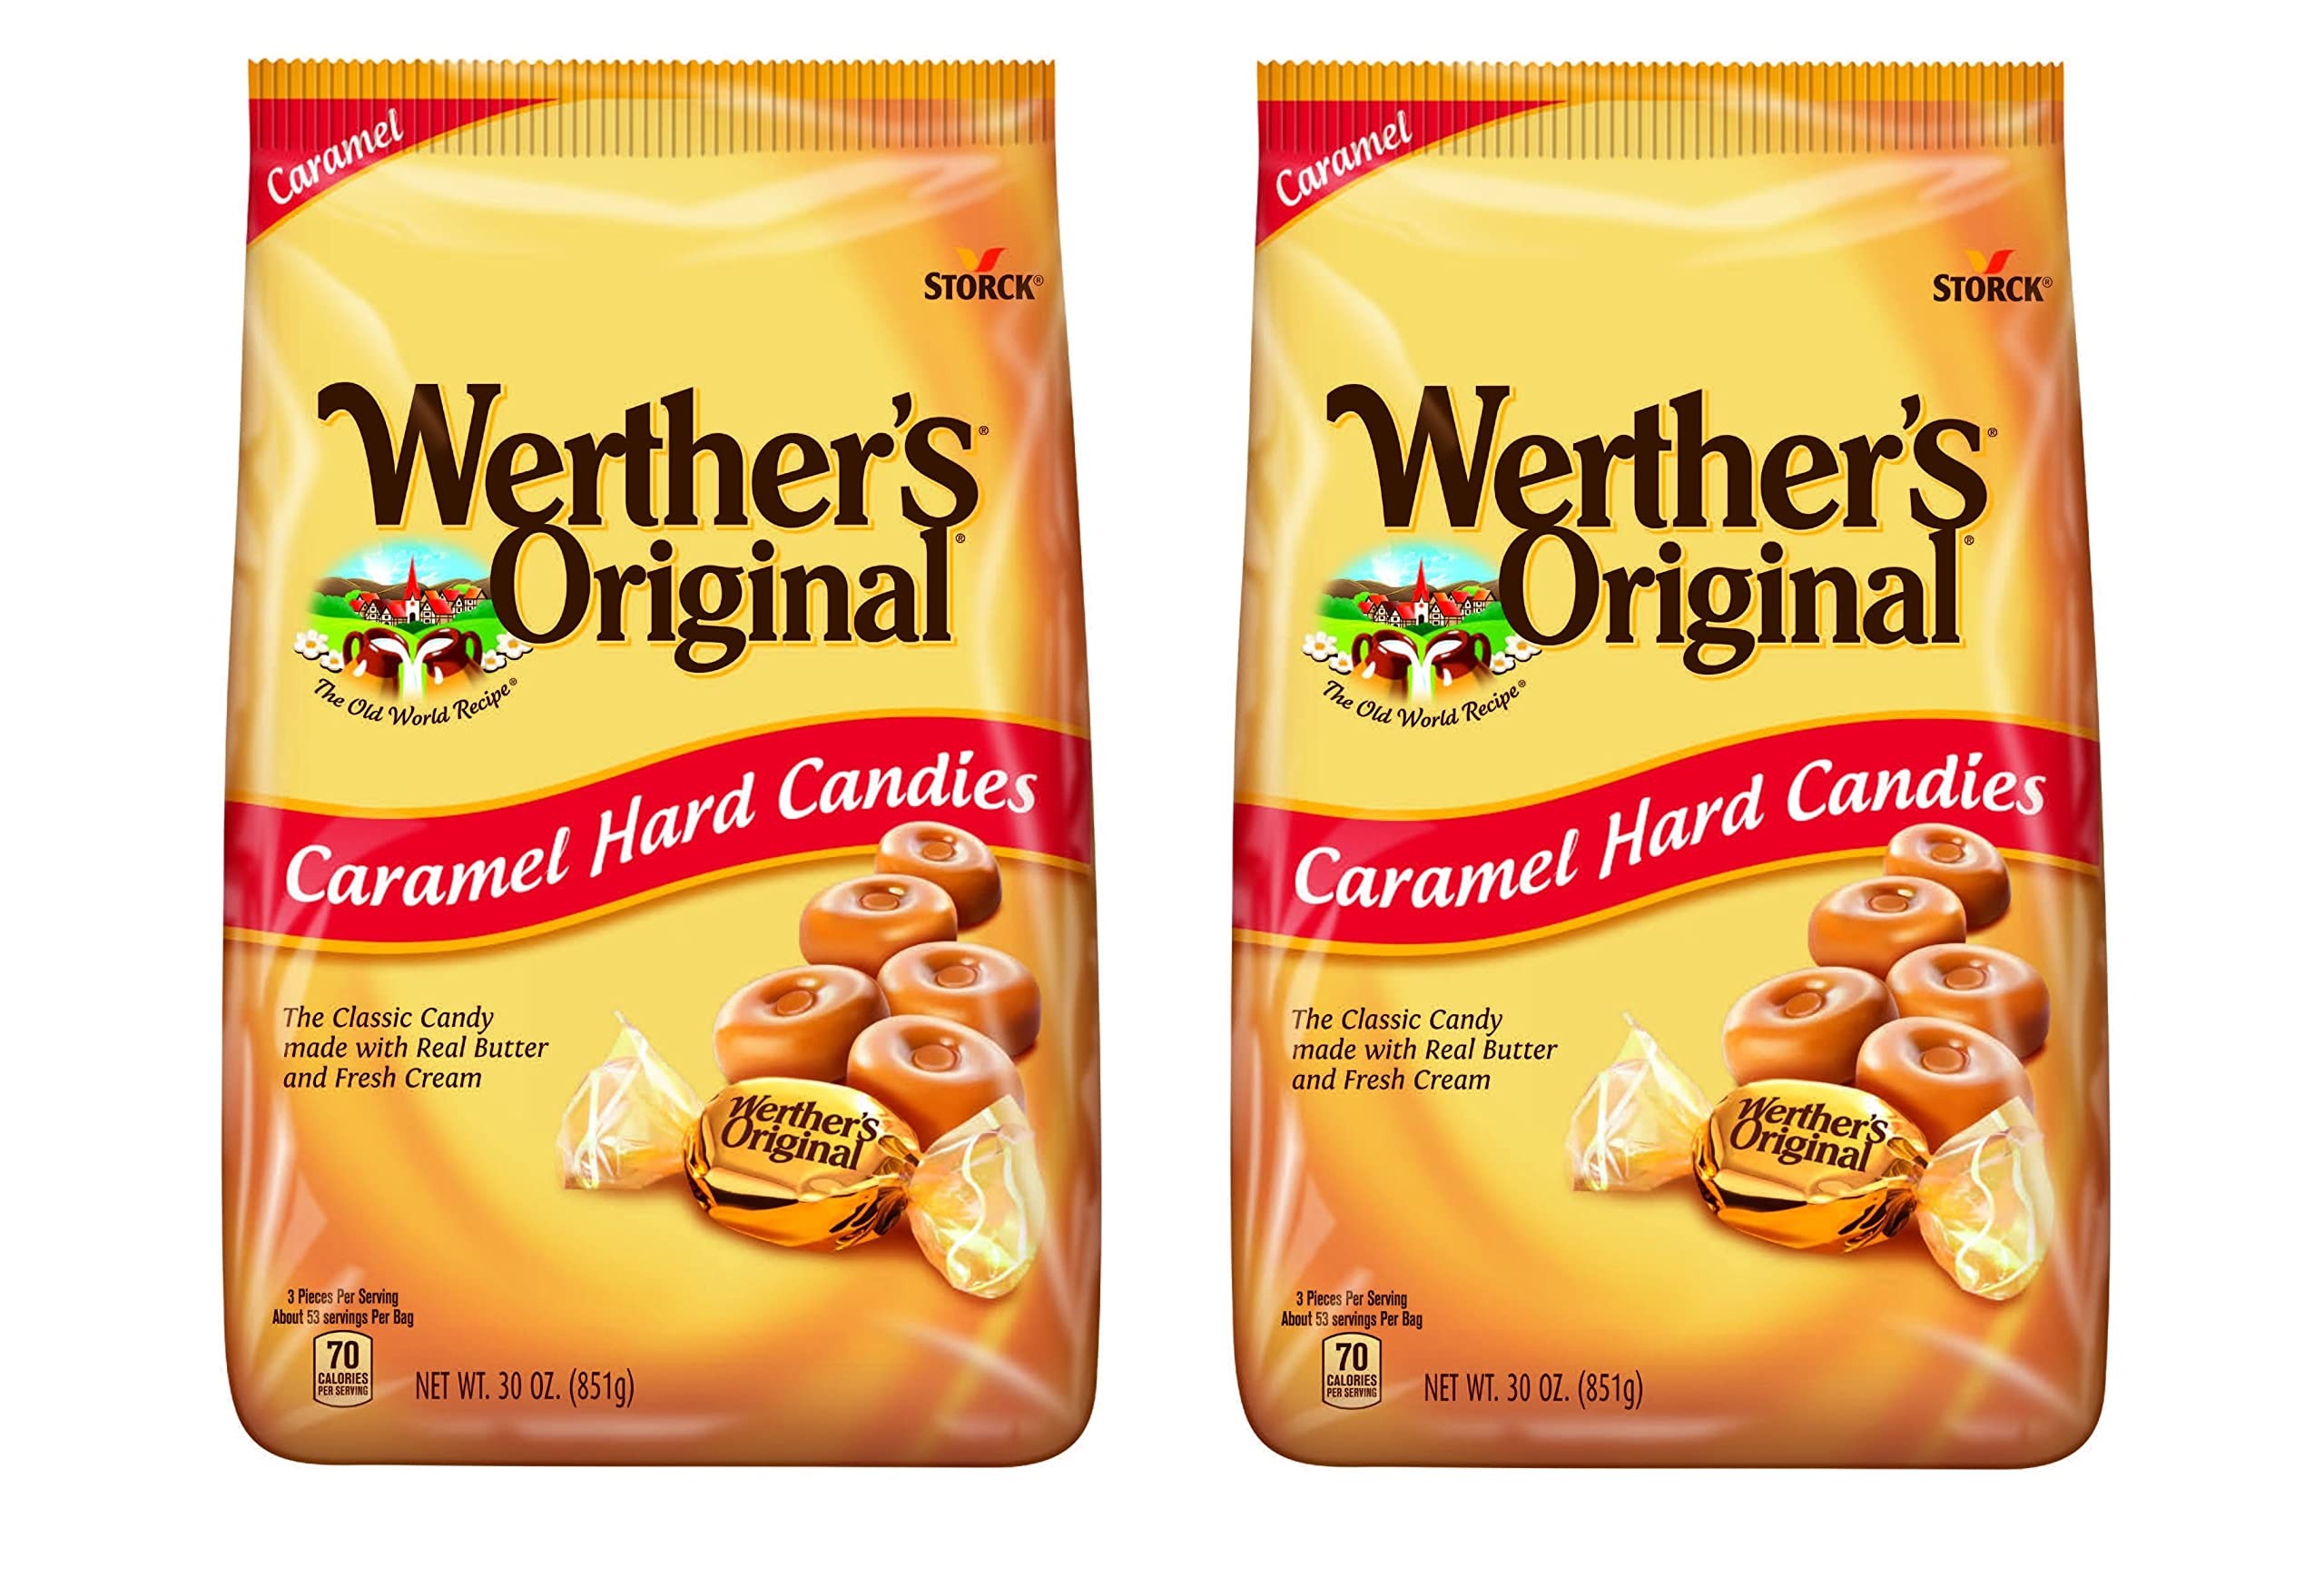
Item Name: Werthers Original Caramel Hard Candies 30 Oz Stand Up Bag (Pack of 2)
Value: 60.0
Unit: Ounce

Price: 11.58